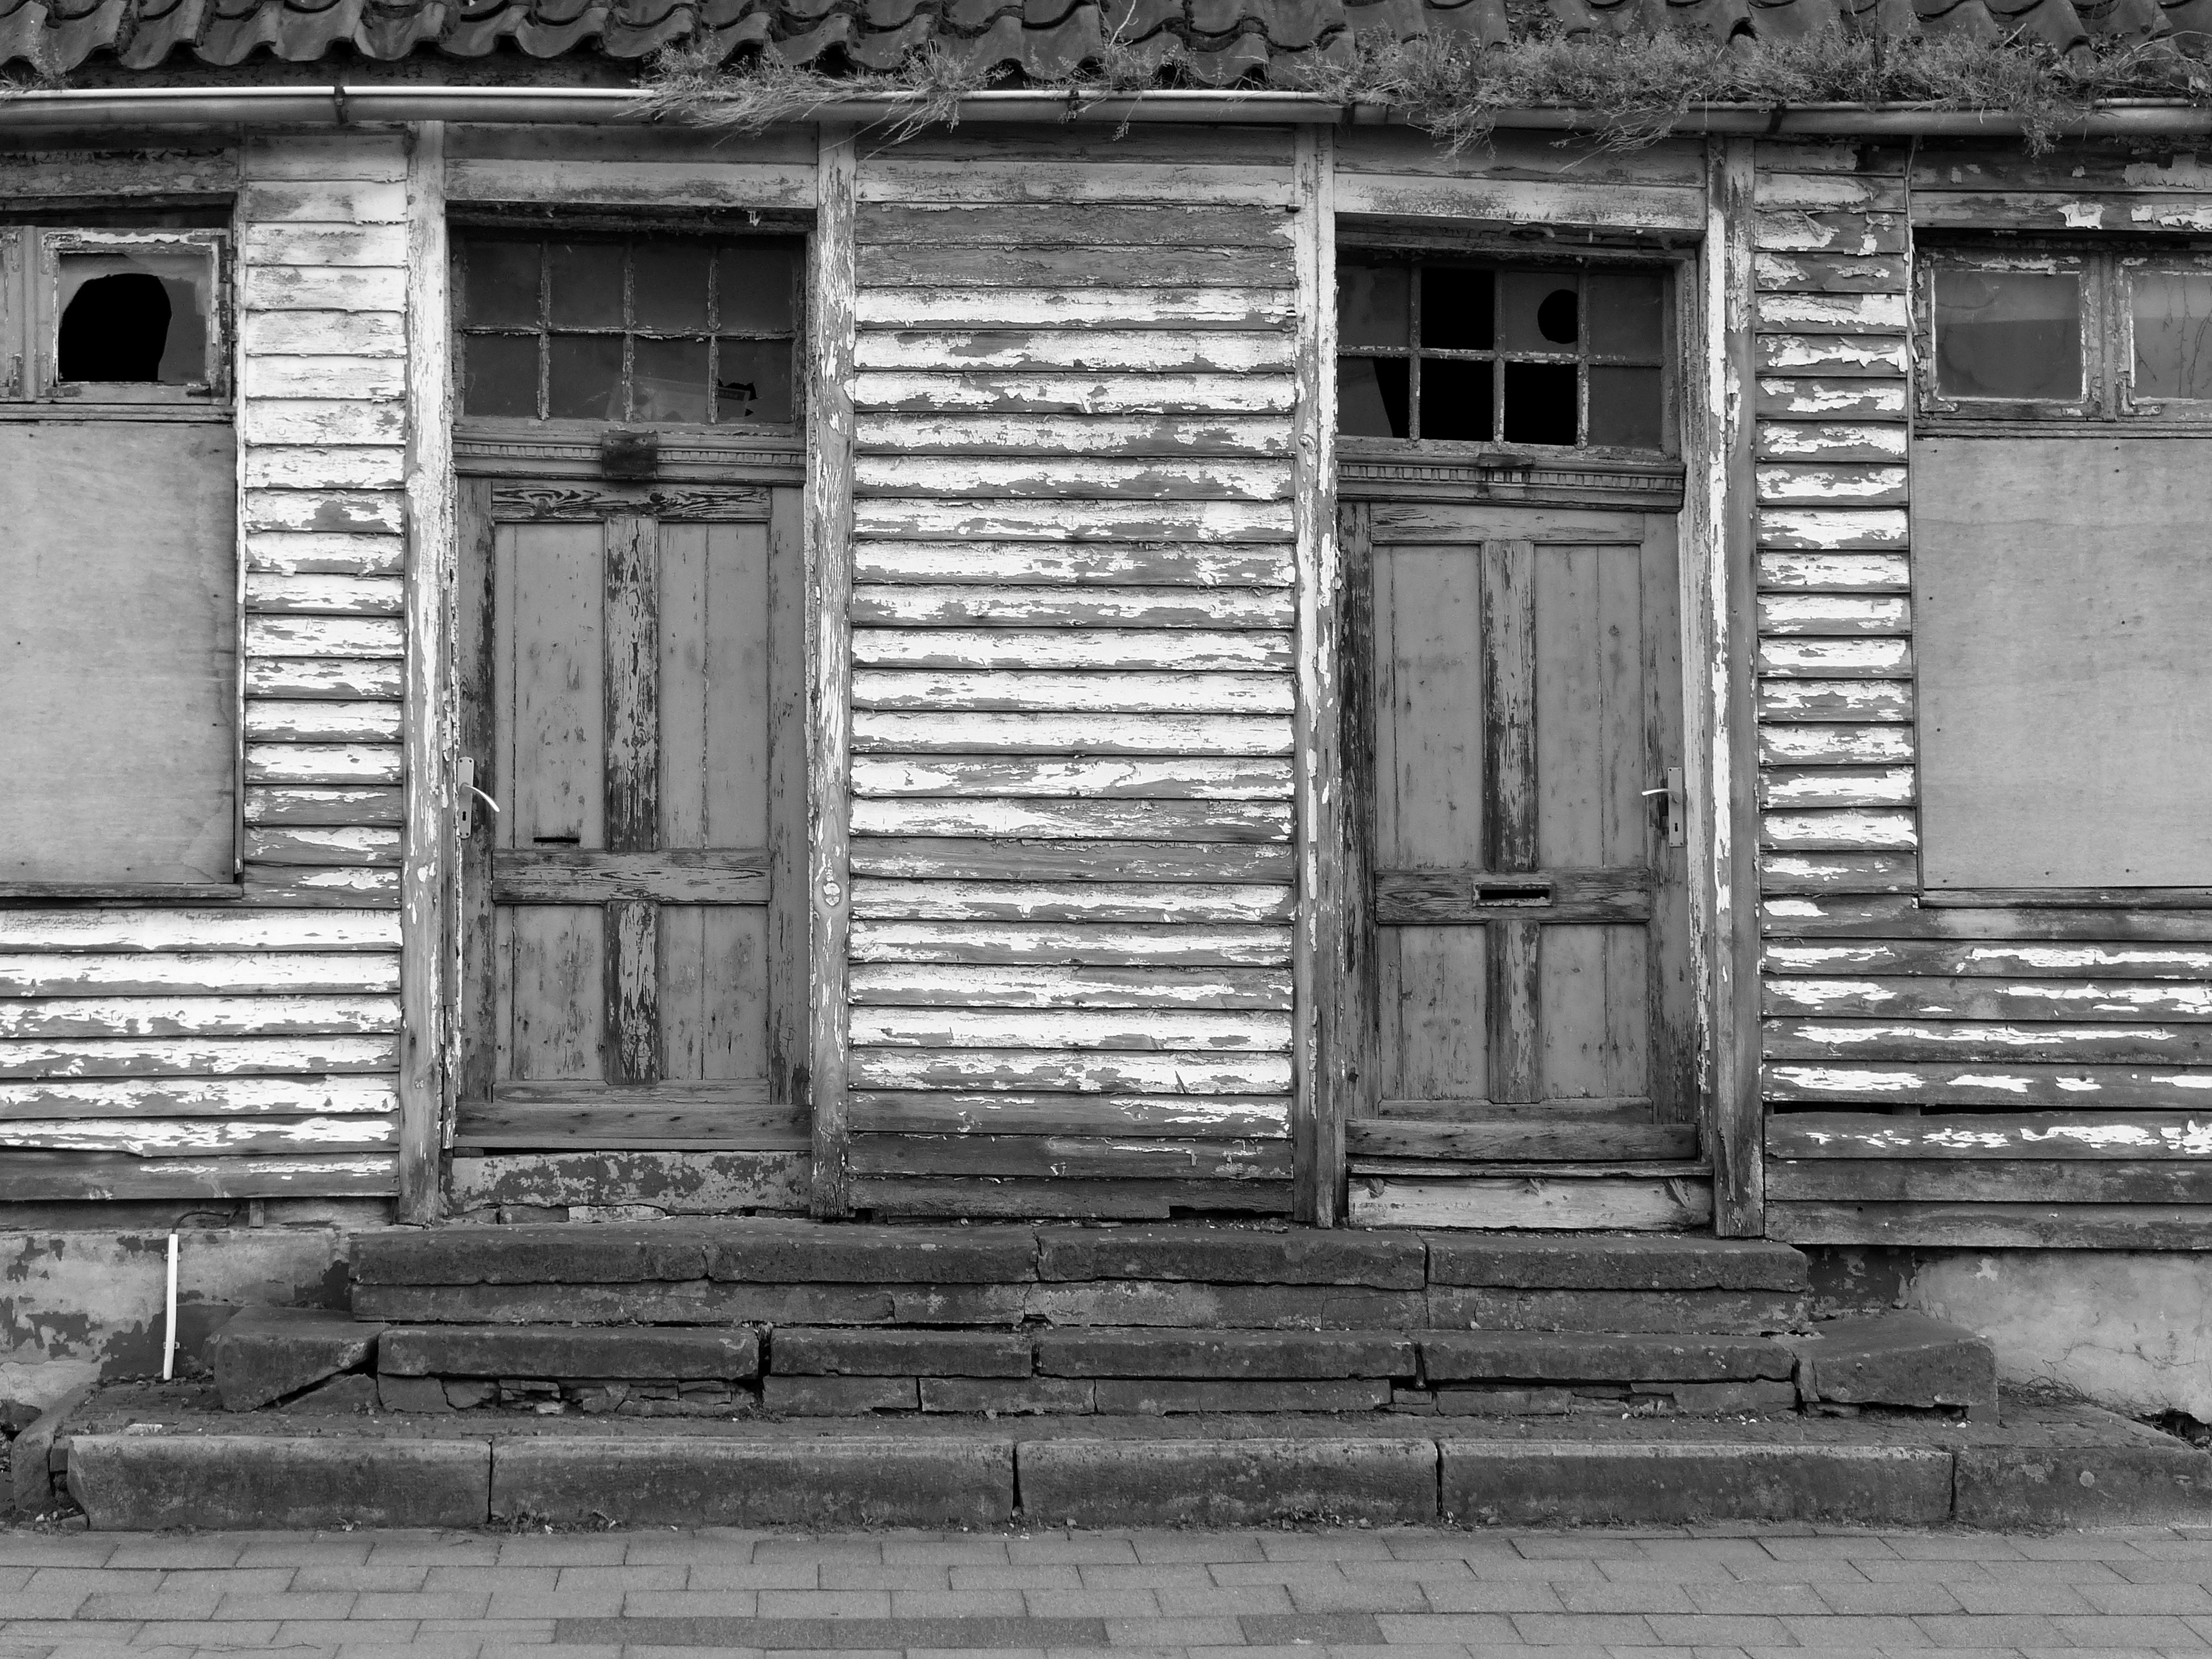
black and white, wood, white, street, house, window, old, home, wall, facade, decay, black, monochrome, brick, door, weathered, doors, history, house entrance, break up, urban area, monochrome photography